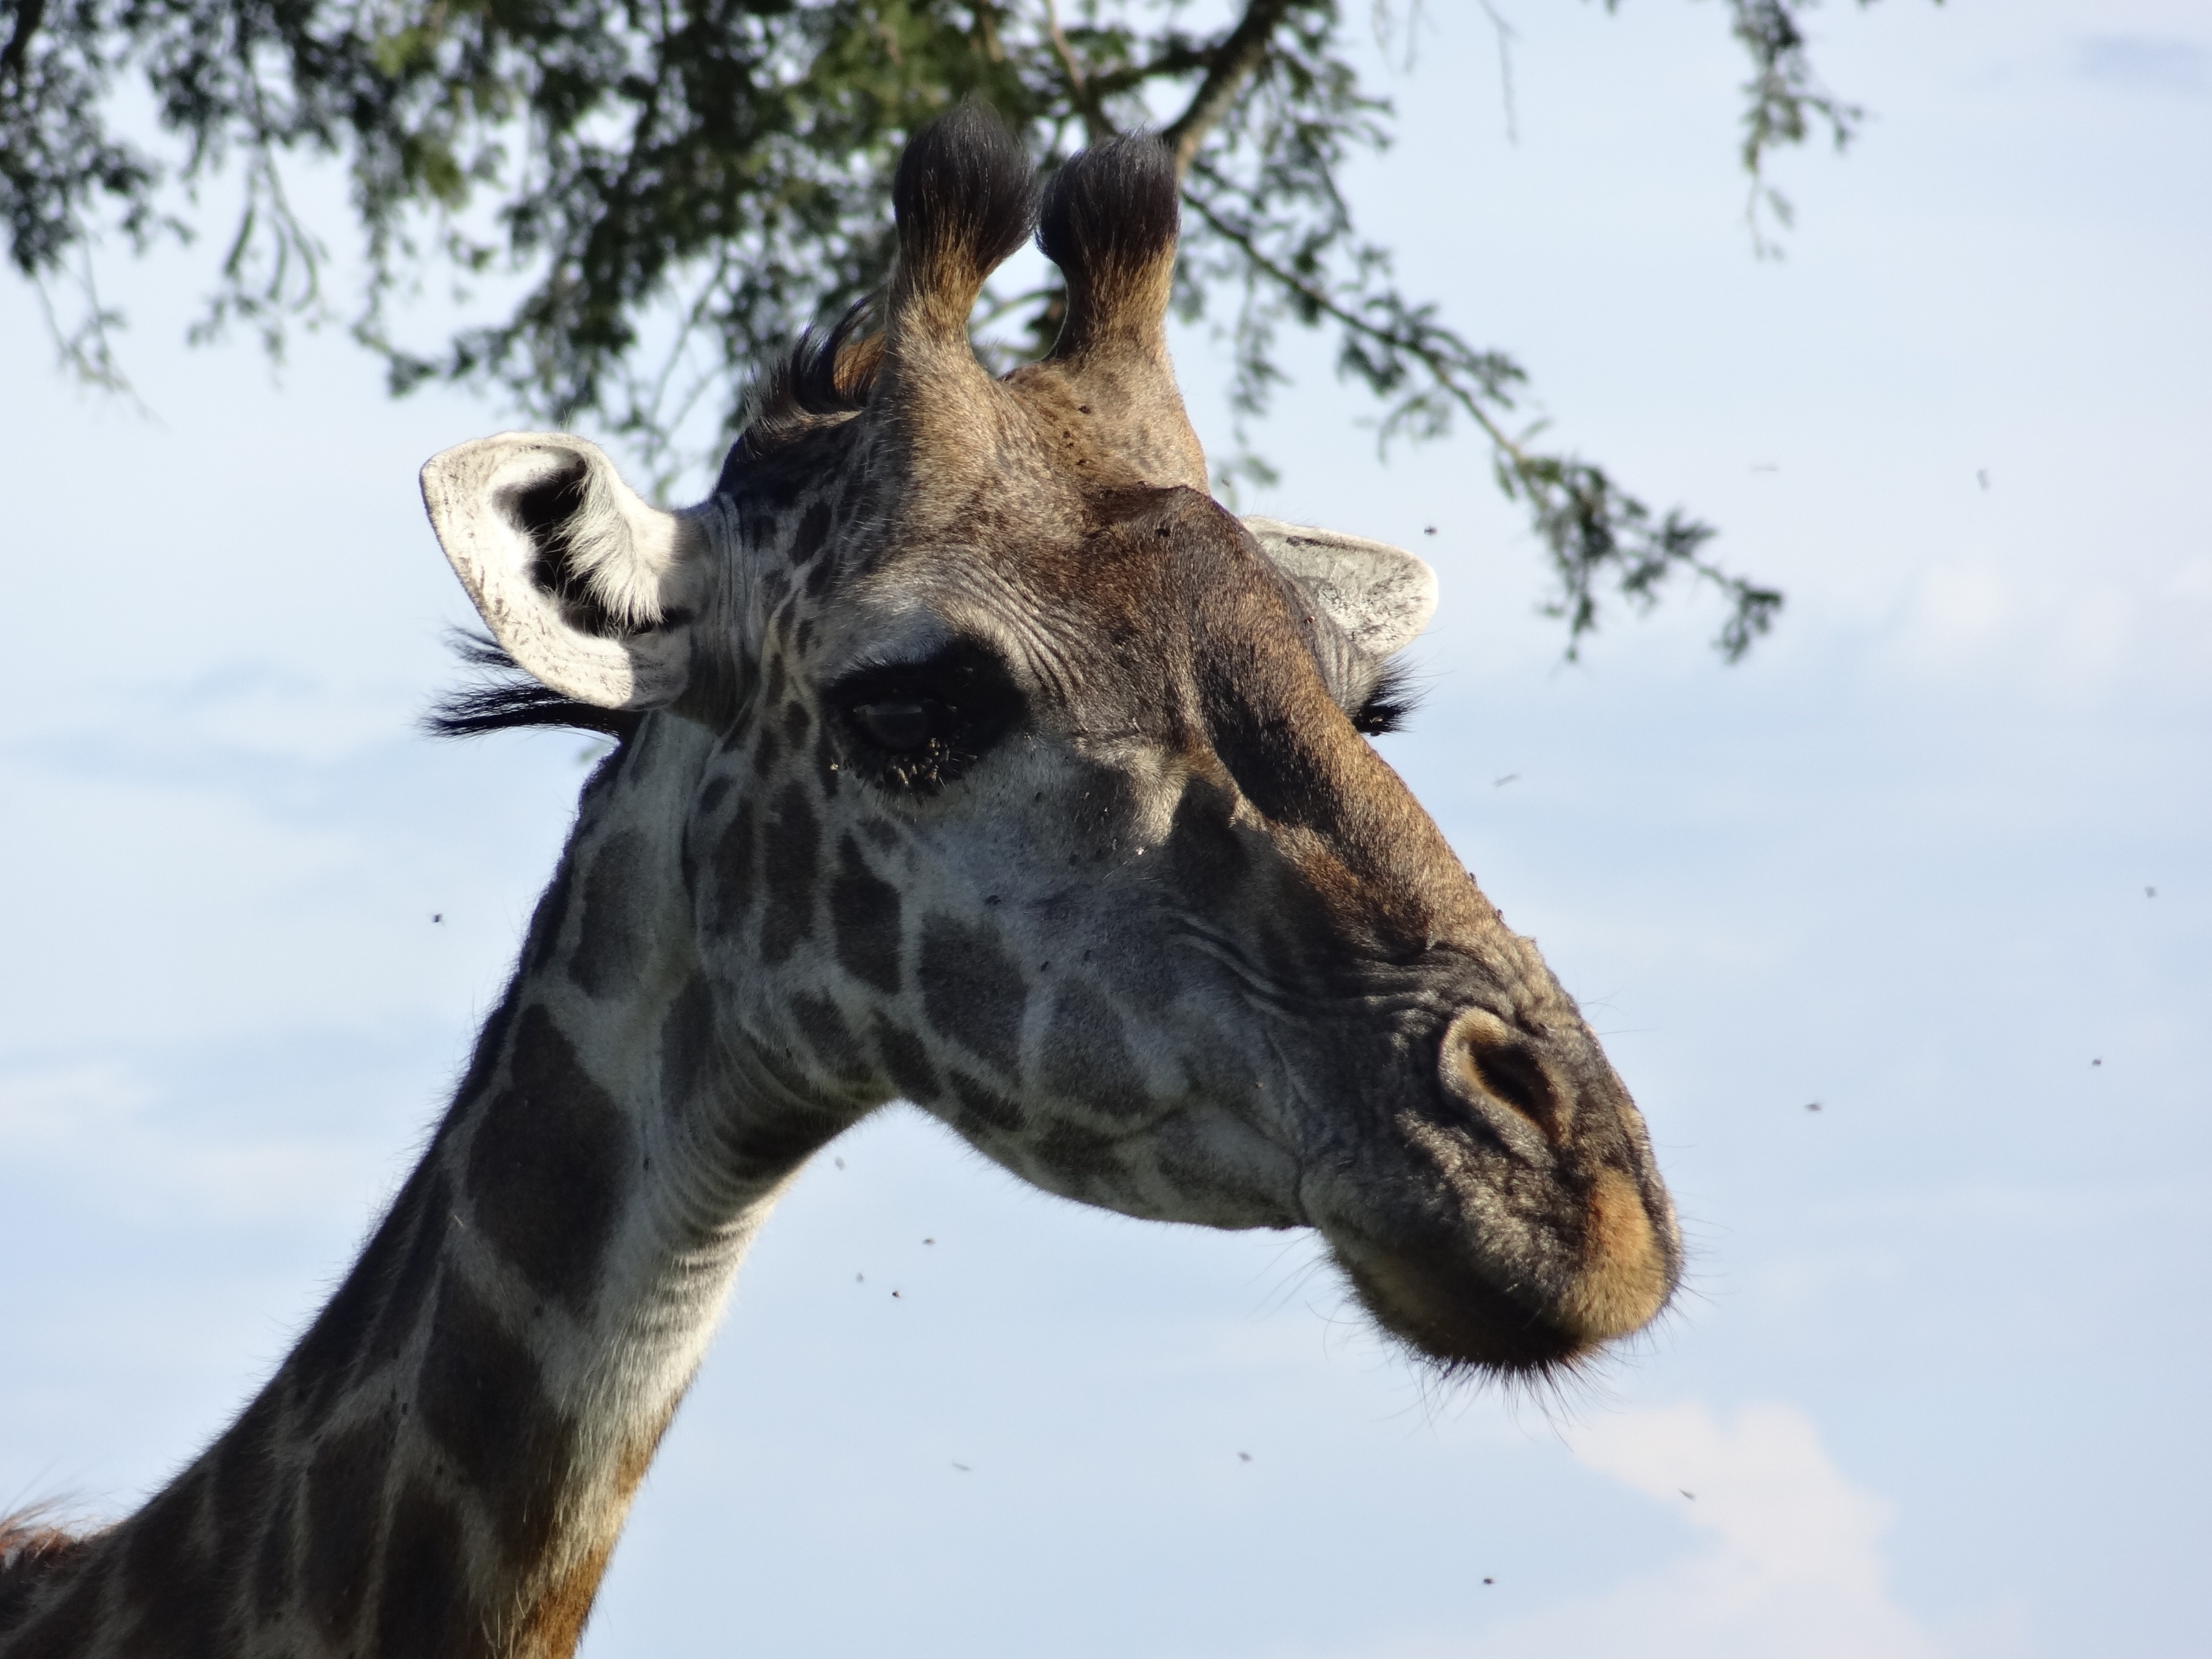
wildlife, mammal, fauna, giraffe, vertebrate, safari, serengeti, giraffidae, tasks, portrait of a giraffe